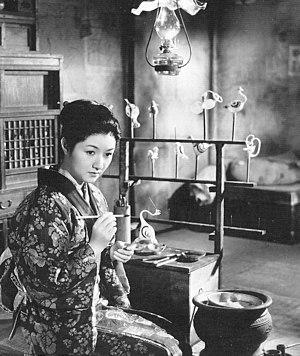
Hideko Takamine, née le 27 mars 1924 à Hakodate et décédée le 28 décembre 2010 à Tokyo est une actrice et essayiste japonaise. Elle débute au cinéma dès son enfance et devient extrêmement populaire au point qu'on la compare à Shirley Temple. Elle poursuit sa carrière à l'âge adulte et reste une des actrices les plus populaires du cinéma japonais jusqu'aux années 1960. Parmi ses films les plus importants, Carmen revient au pays de Keisuke Kinoshita et Nuages flottants de Mikio Naruse. Son autobiographie Une vie au turbin a reçu le prix du Club des essayistes du Japon en 1976.